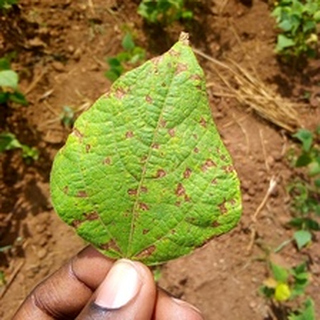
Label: bean_angular_leaf_spot